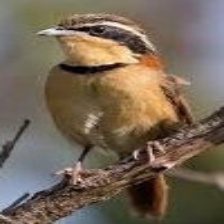
Species: COLLARED CRESCENTCHEST
Scientific name: MELANOPAREIA TORQUATA